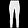
Label: Trouser